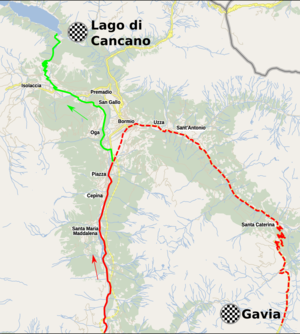
La 30ᵉ édition du Tour d'Italie féminin a lieu du 5 au 14 juillet 2019. La course fait partie de l'UCI World Tour féminin. L'intégralité de la course se déroule en Italie du Nord. Le départ est donné de Cassano Spinola tandis que l'arrivée est située à Udine.